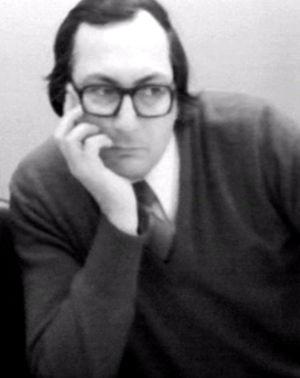
La médaille d'or du CNRS est la récompense scientifique française la plus prestigieuse. Elle est décernée par le Centre national de la recherche scientifique tous les ans depuis sa création en 1954. Elle « distingue l'ensemble des travaux d'une personnalité scientifique de renom ». Le CNRS décerne également des médailles de l'innovation, plusieurs médailles d'argent et de bronze chaque année, ainsi que des médailles de cristal à ses ingénieurs, techniciens et personnels administratifs.
Maurice Godelier, né le 28 février 1934 à Cambrai, est un anthropologue français.
Raison présente est une revue lancée en 1966 par Victor Leduc, avec la collaboration de Michel Rouzé et d'intellectuels communistes critiques vis-à-vis de la direction de leur parti.